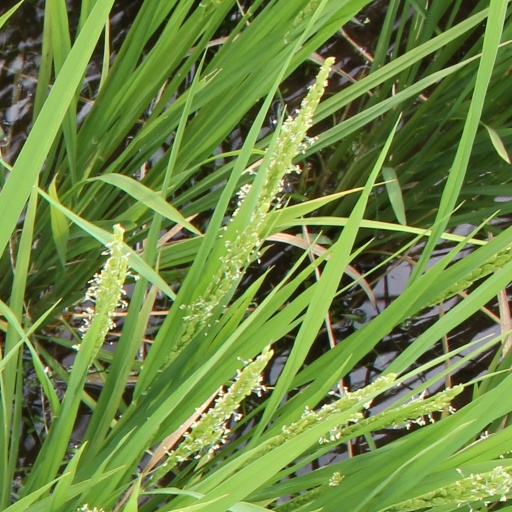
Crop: rice